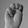
ASL letter: M